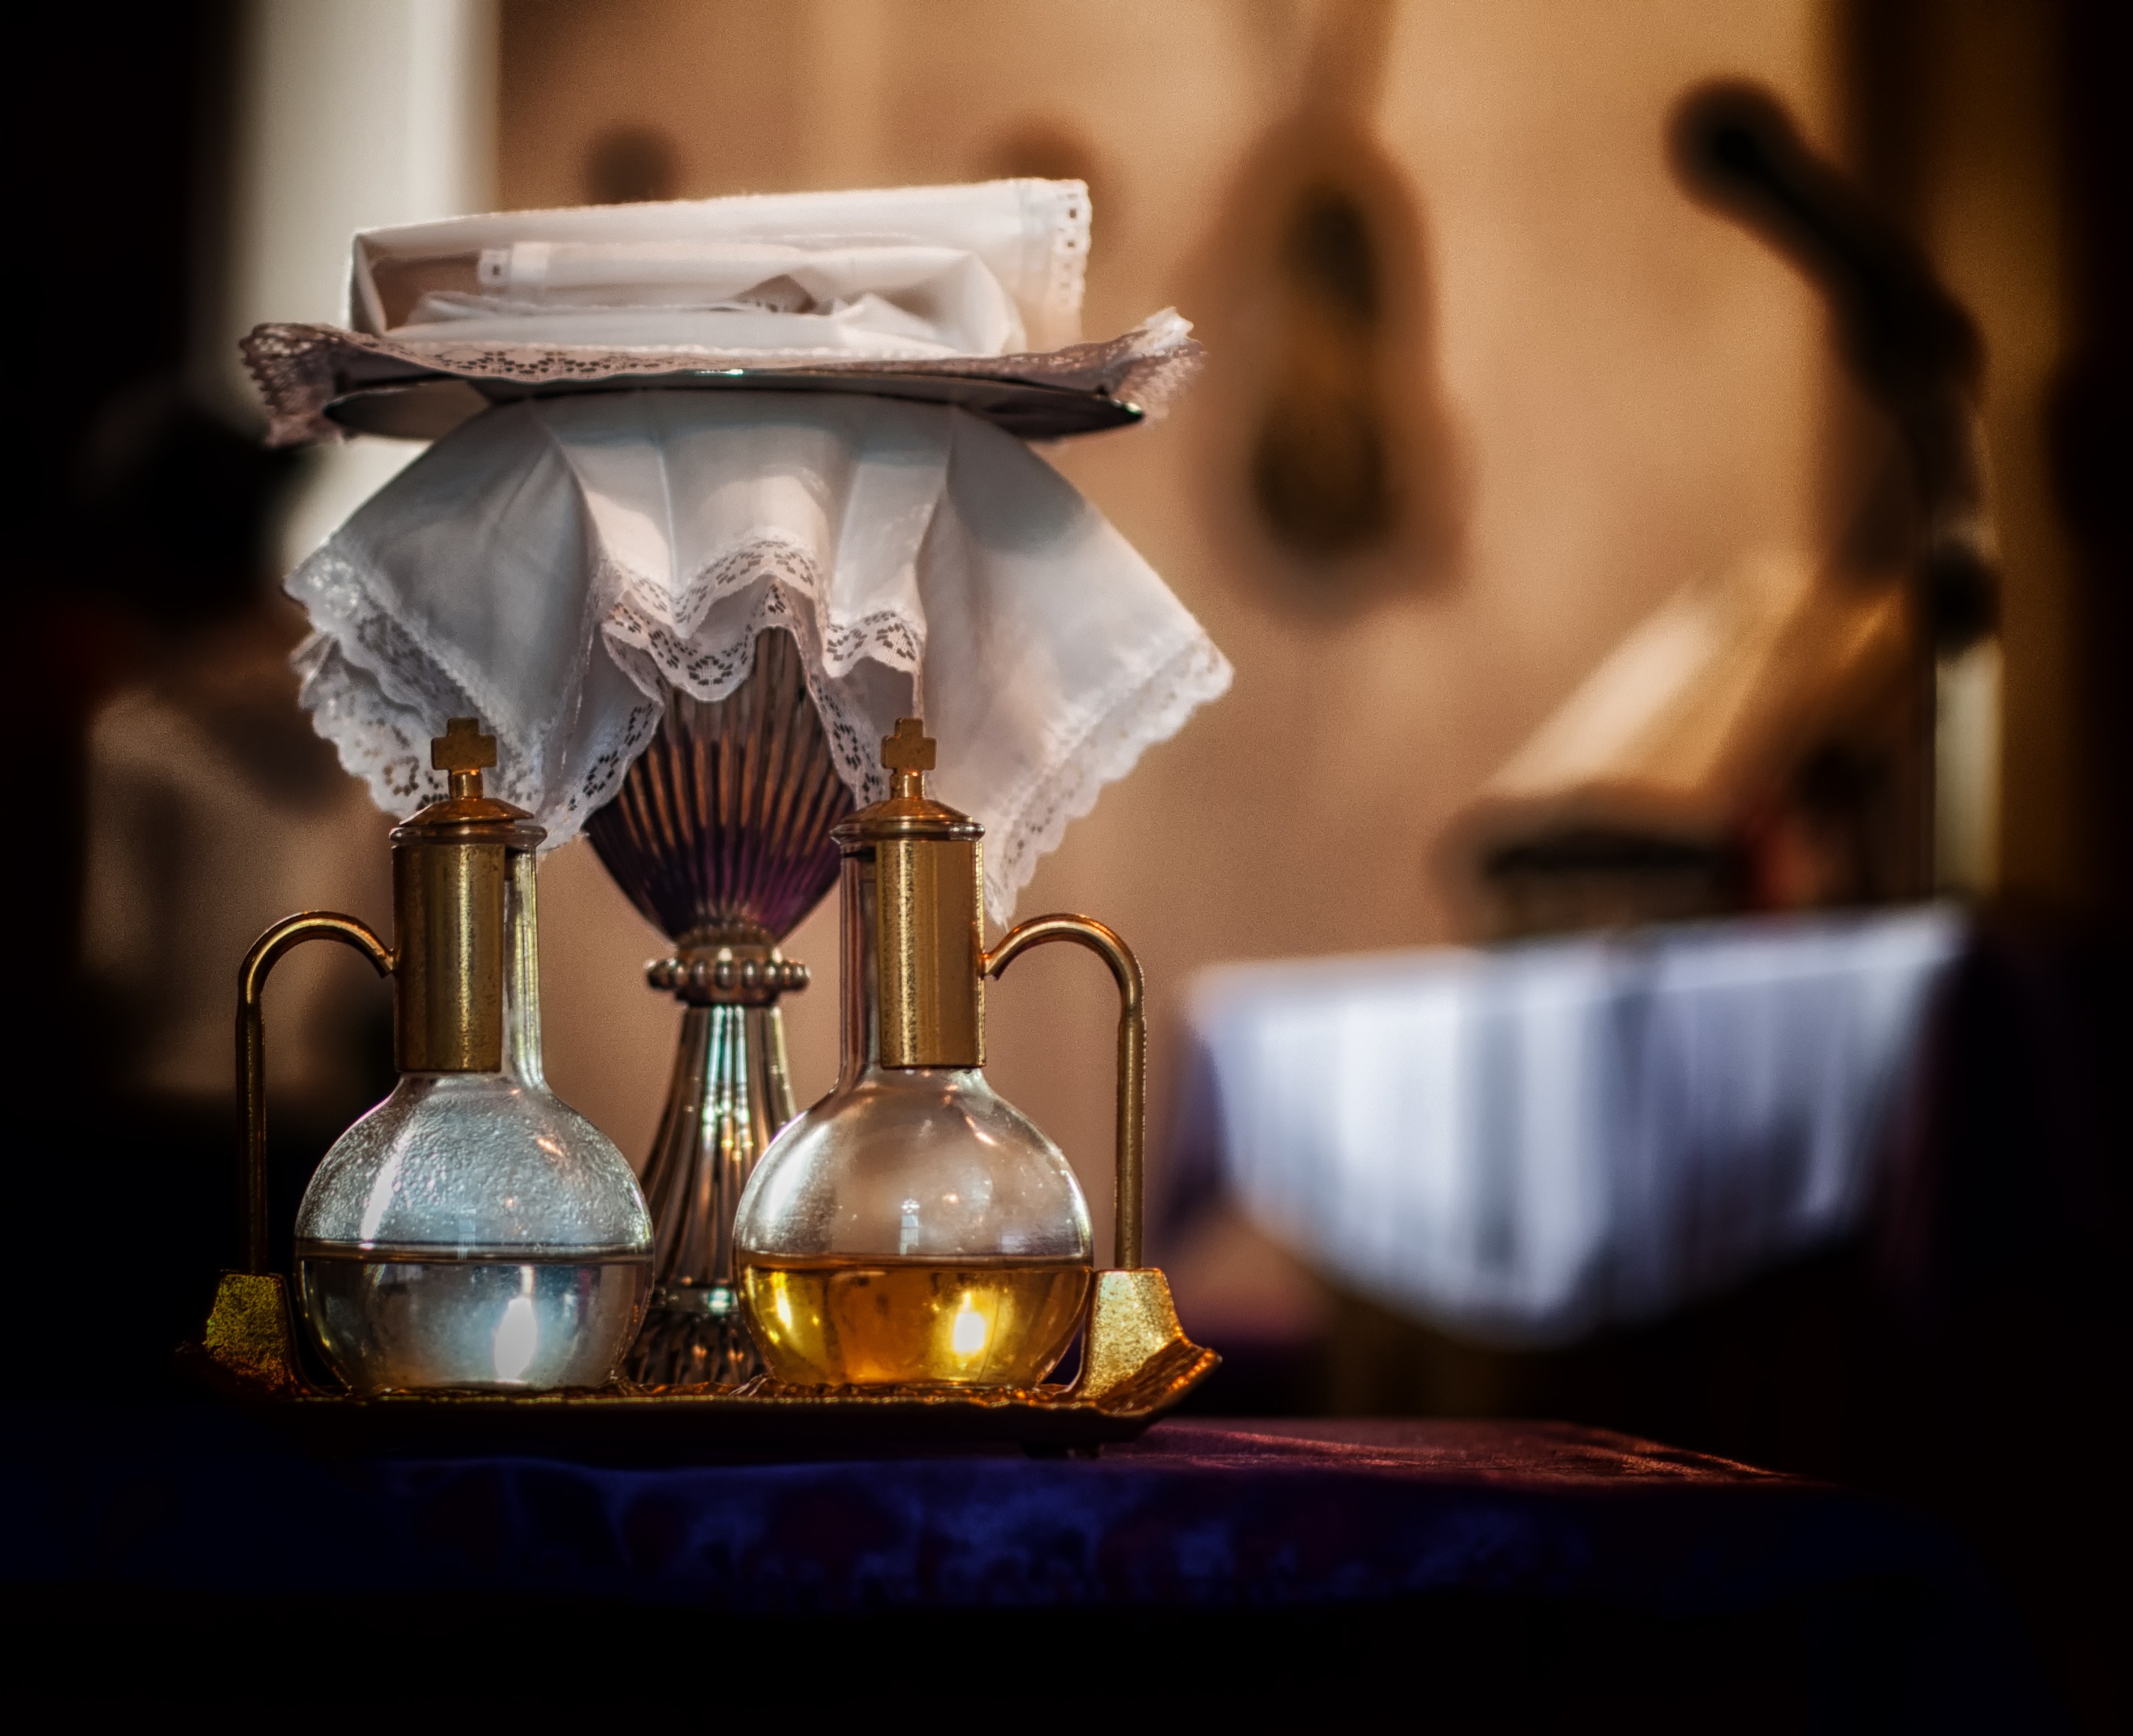
light, religion, church, lighting, catholic, inside, faith, ritual, holy water, still life photography, holy wine